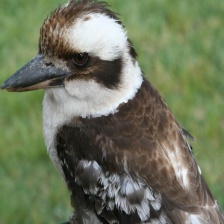
Species: KOOKABURRA
Scientific name: DACELO